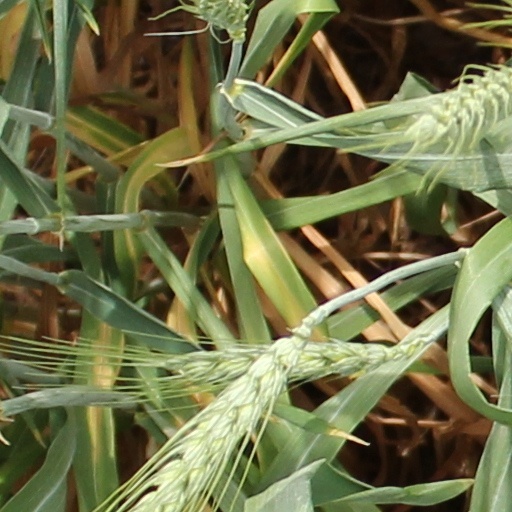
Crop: wheat